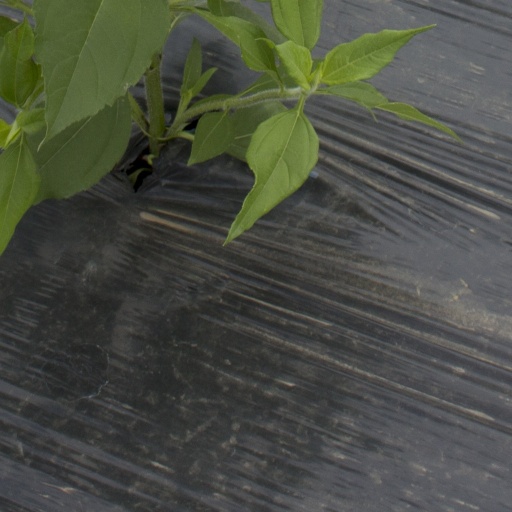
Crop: Jerusalem artichoke